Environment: real
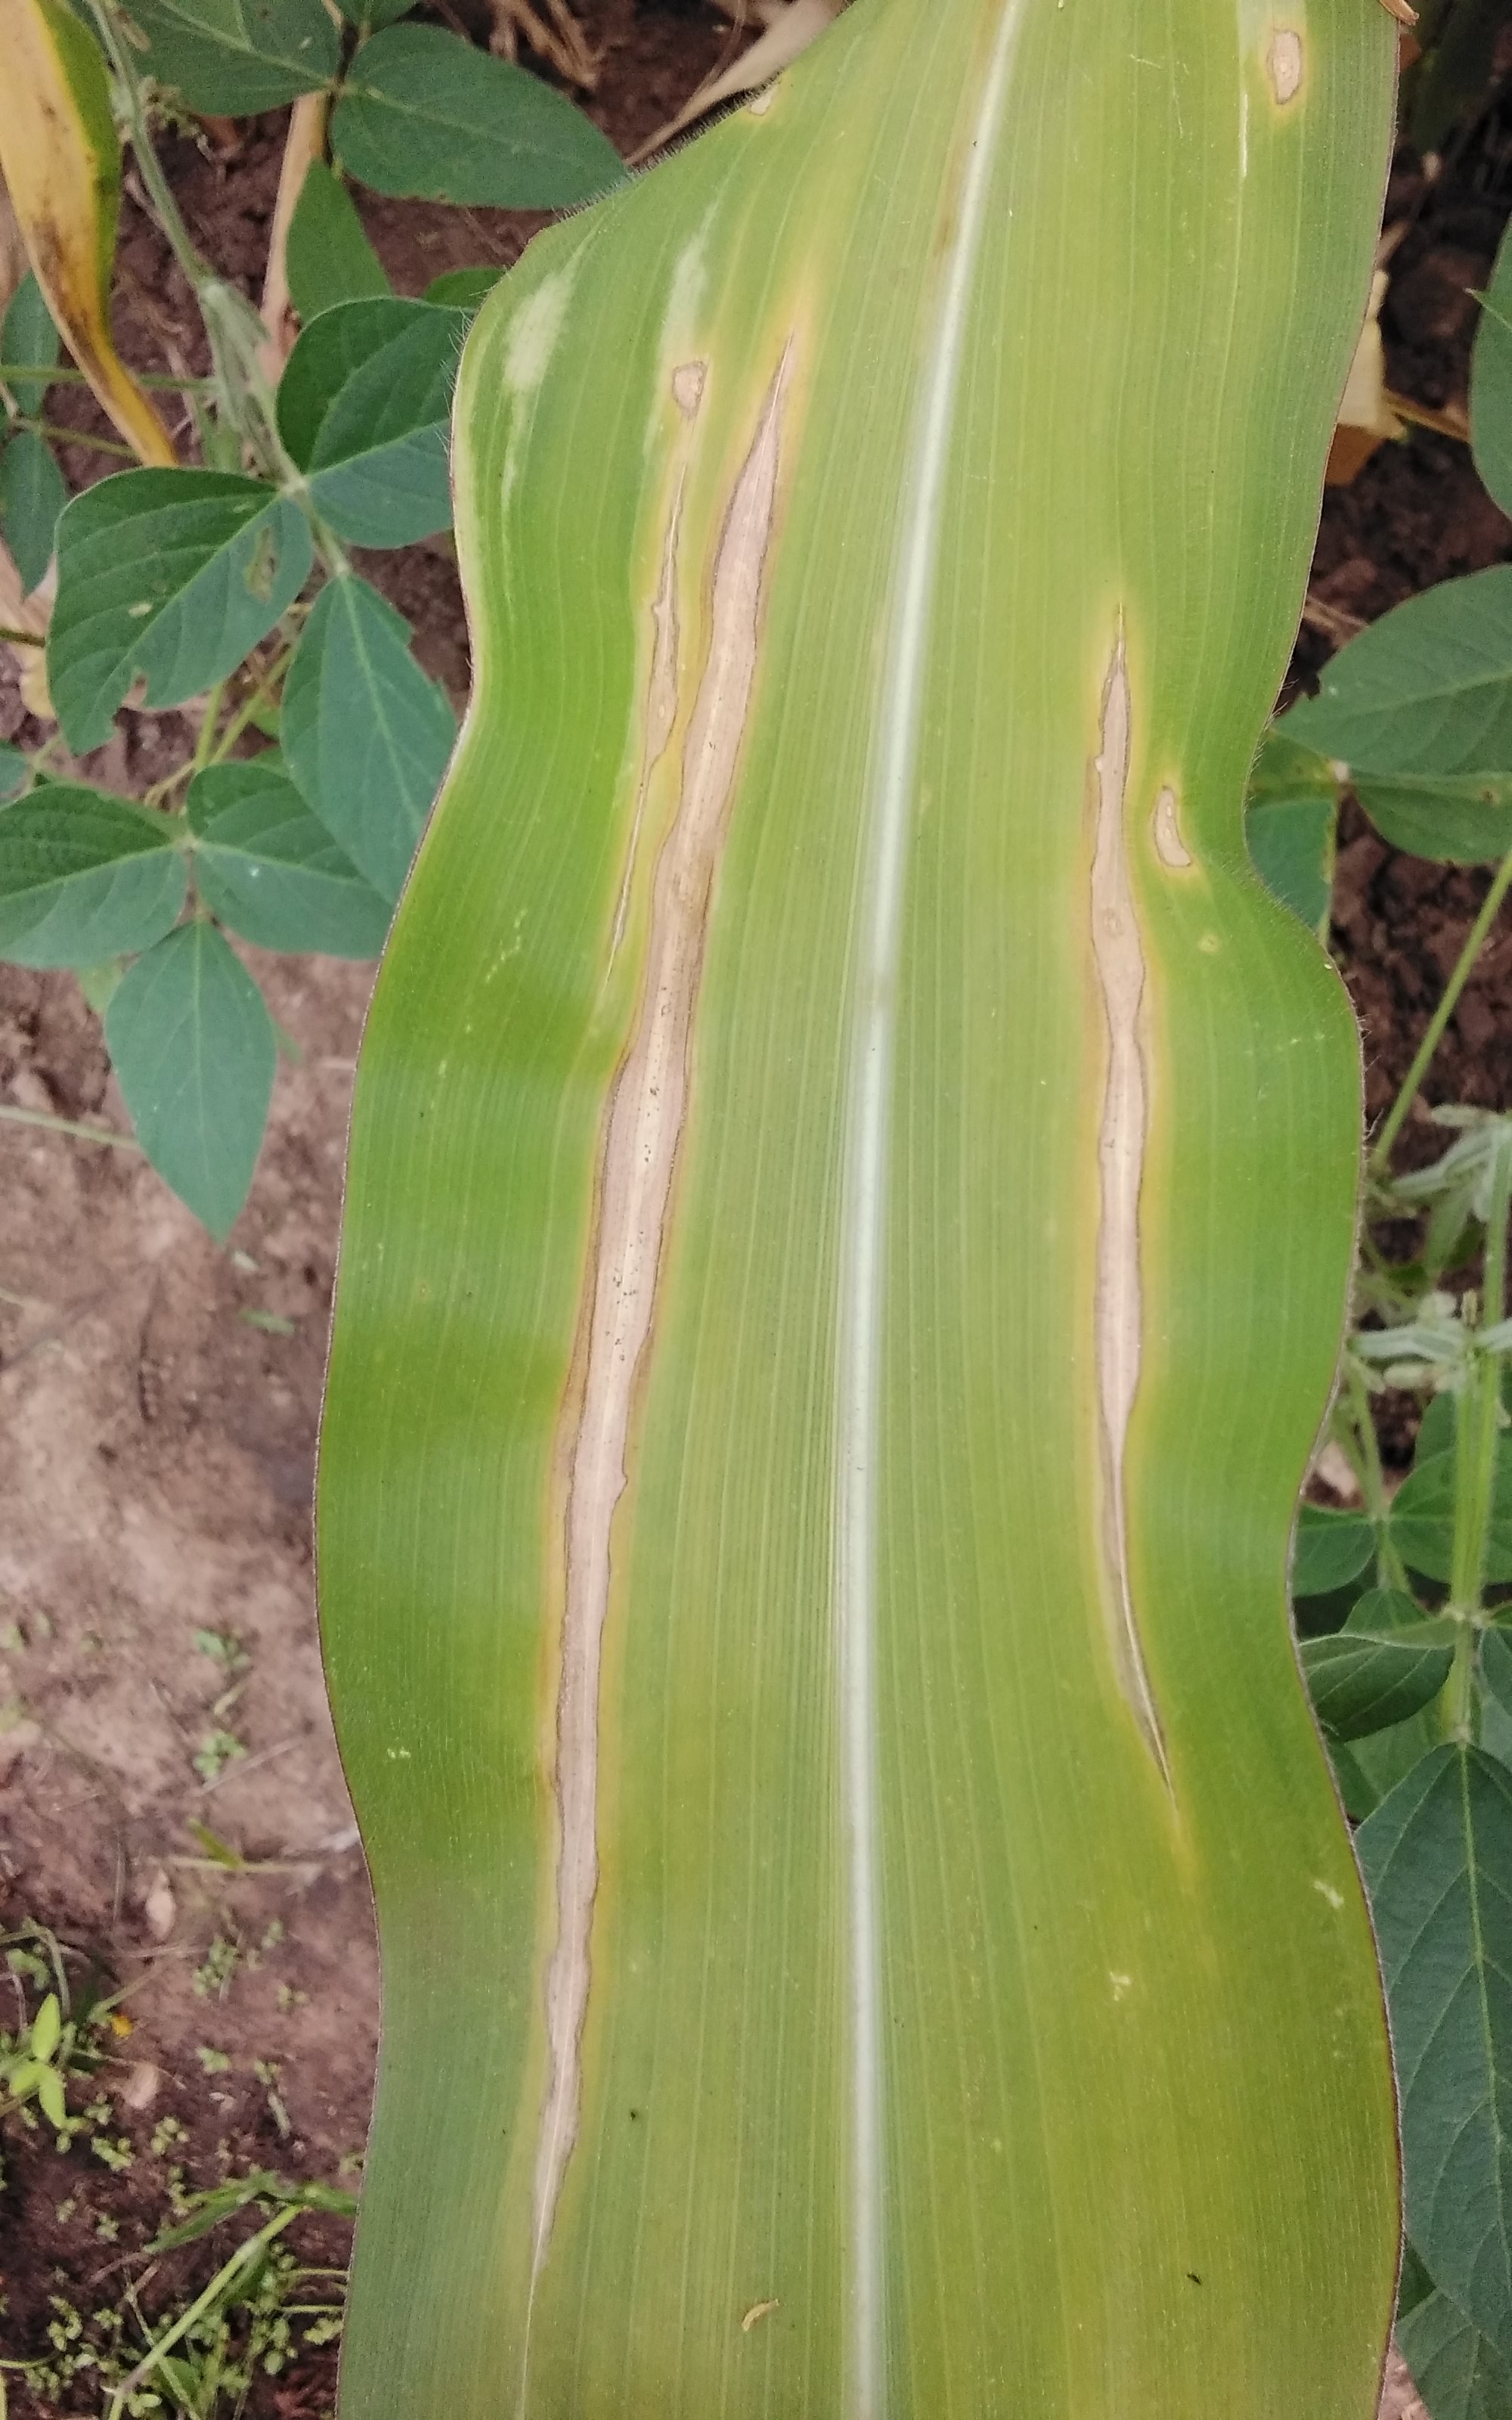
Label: northern_corn_leaf_blight